Magpie-lark

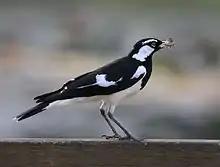
Male magpie-lark – Durack Lakes, Palmerston, Northern Territory, Australia

In 1977, the RAOU settled on Australian magpie-lark as the official name, noting that the names magpie lark and, less commonly, mudlark were used in guidebooks at the time.